Regi Blinker

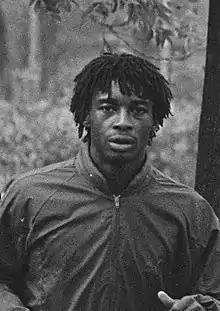
Regi Blinker (1986)

Born in Paramaribo, Suriname, Blinker began his career with Feyenoord in 1986. He stayed at De Kuip for ten seasons, including one on loan at FC Den Bosch, and formed an efficient winger partnership with Gaston Taument (from 1991 to 1995, the pair combined for 61 Eredivisie goals).